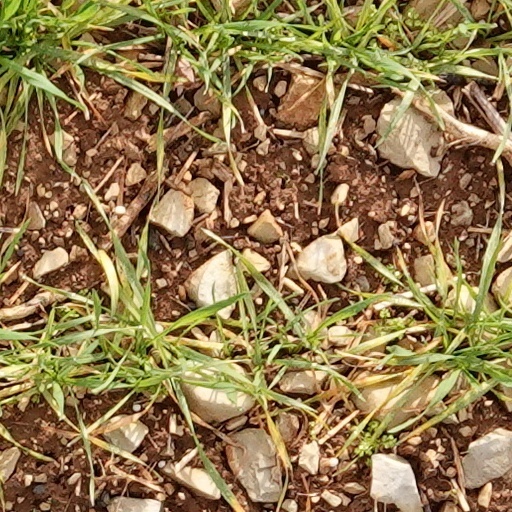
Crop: wheat